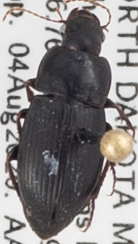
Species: Harpalus opacipennis
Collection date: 2020-08-04
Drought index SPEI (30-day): -0.82
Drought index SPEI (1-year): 0.302
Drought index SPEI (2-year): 0.944